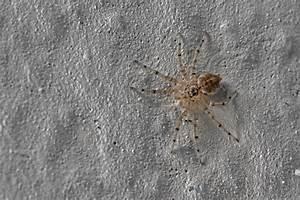
spider